Bernard Lyot Telescope

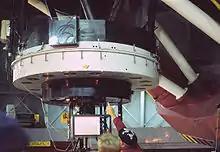
Underneath mirror inside

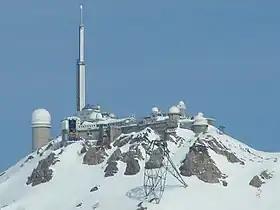
Pic du Midi de Bigorre Observatory, with the Bernard Lyot on the far left

The Bernard Lyot Telescope ("Téléscope Bernard Lyot," or TBL) is a 2-meter Cassegrain telescope operating in the visible domain since 1980. It is located at an elevation of 2,877 meters on the Pic du Midi in the French Pyrenees. Since 2007, the Bernard Lyot Telescope has housed an echelle spectropolarimeter, NARVAL, which allows astronomers to probe stellar magnetic fields with exquisite sensitivity.